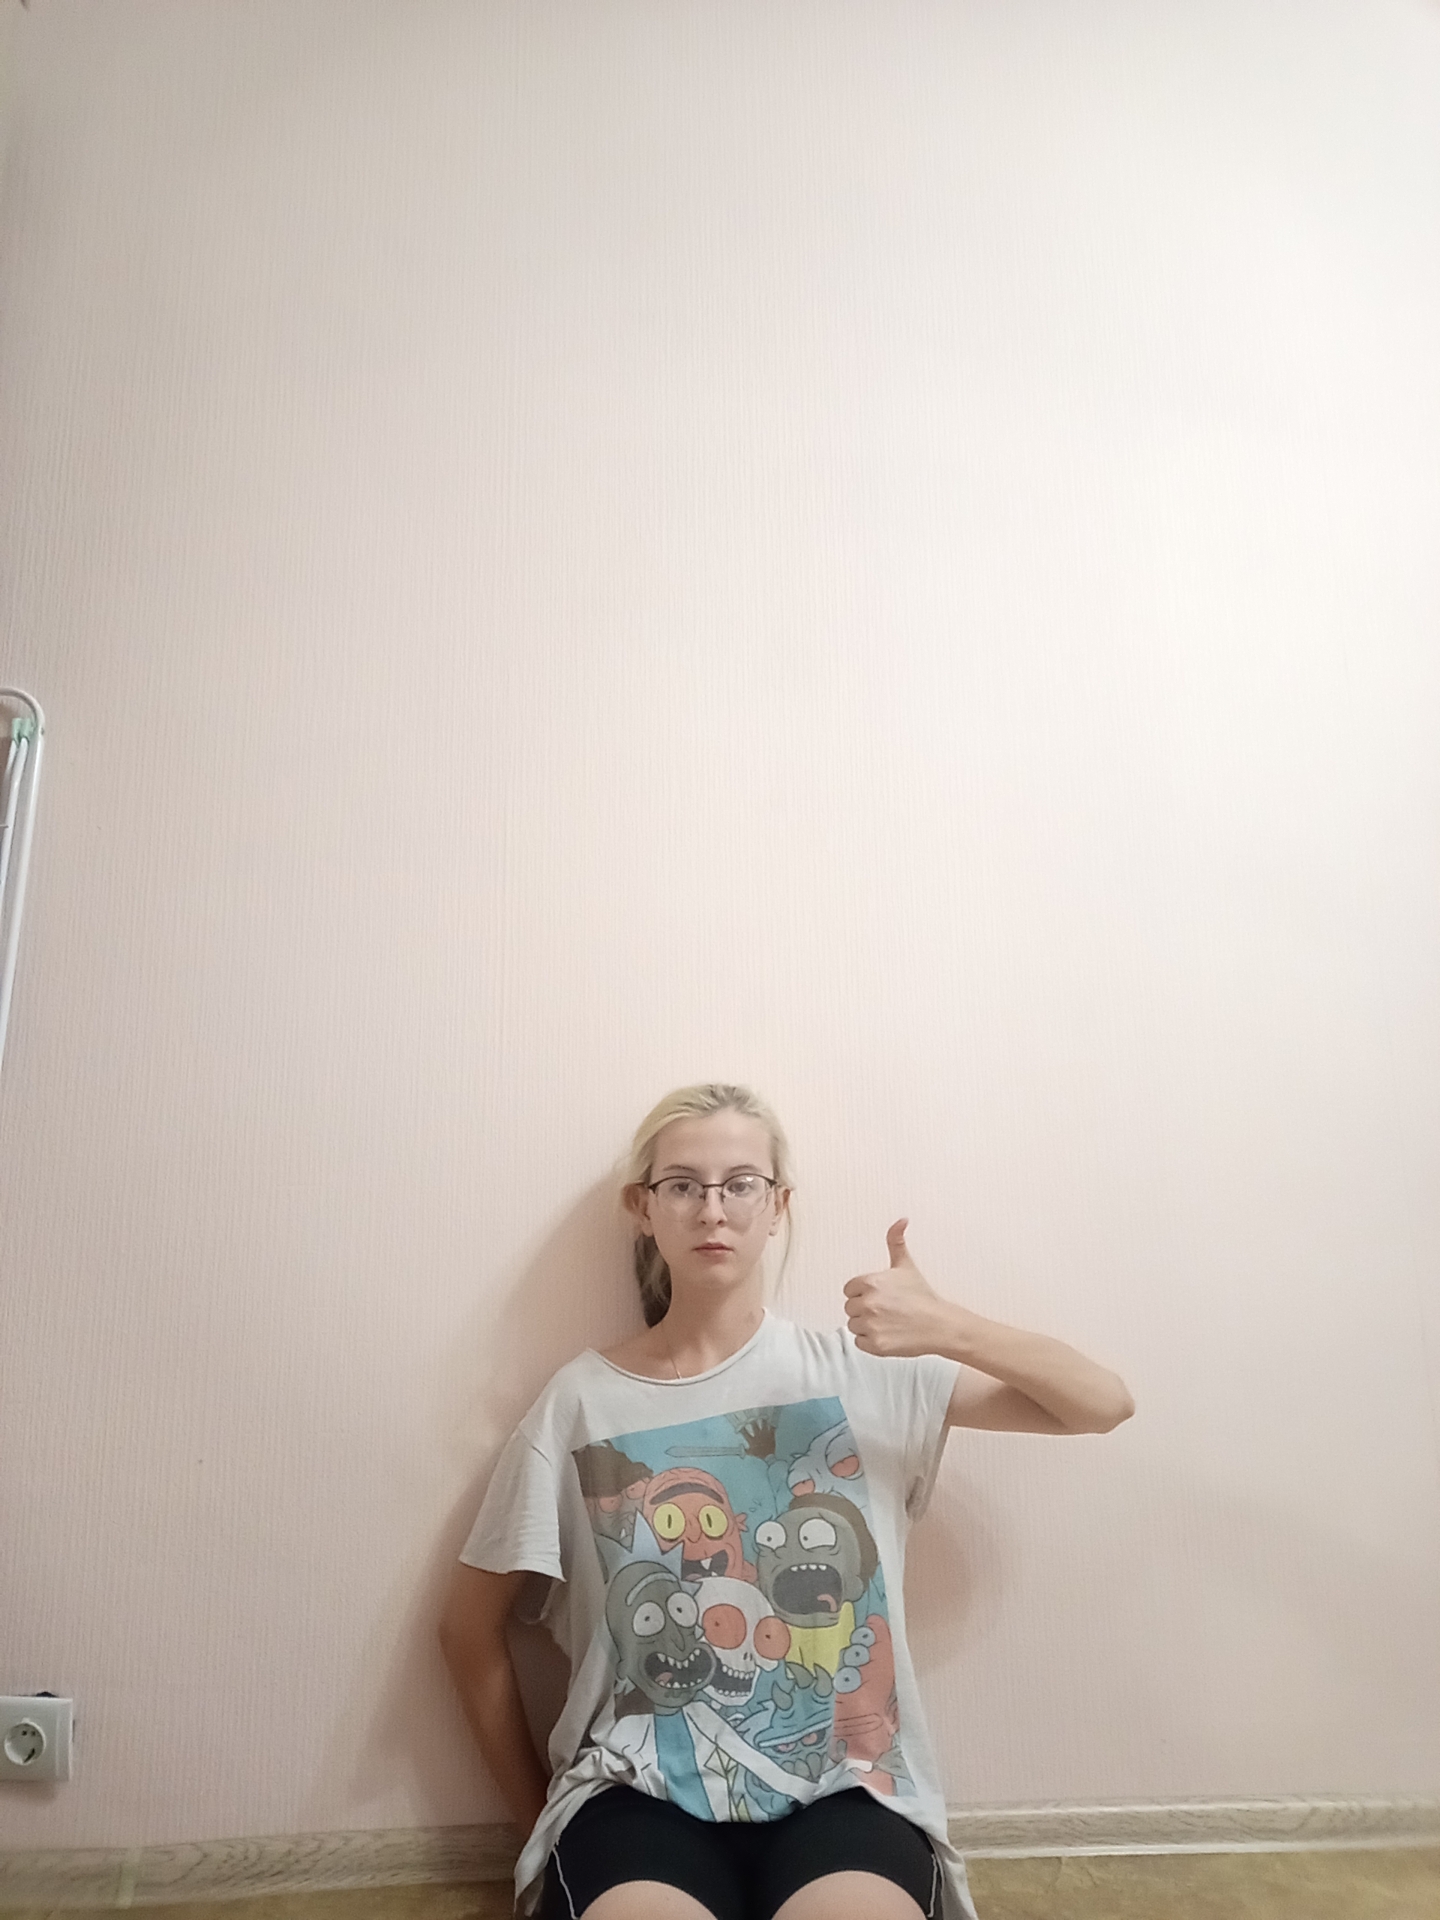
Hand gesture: like